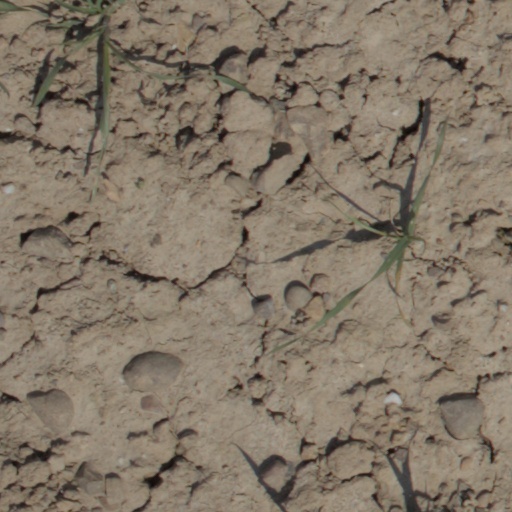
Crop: wheat